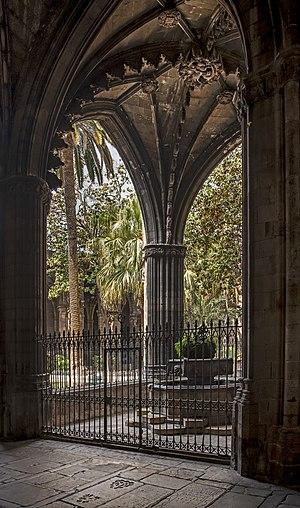
La cathédrale basilique métropolitaine de la Sainte-Croix et de Sainte Eulalie de Barcelone, souvent surnommée Seu en catalan, est la cathédrale de l'archidiocèse catholique de Barcelone.